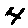
Label: 4